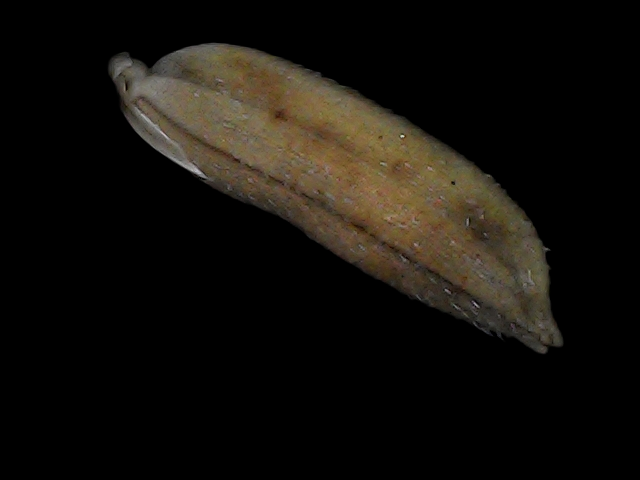
Rice variety: Bd87